Mintaka

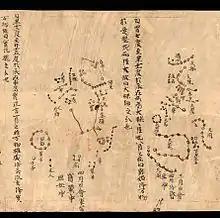
Dunhuang Star Atlas – Orion

The three belt stars were collectively known by many names in many cultures. Arabic terms include "Al Nijād" 'the Belt', "Al Nasak" 'the Line', "Al Alkāt" 'the Golden Grains or Nuts', and, in modern Arabic, "Al Mīzān al Ḥakk" 'the Accurate Scale Beam'. In Chinese mythology, they were also known as the Weighing Beam.